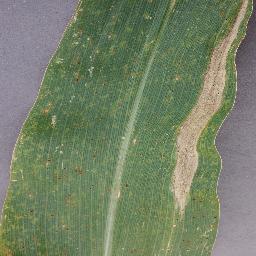
Label: Corn___Northern_Leaf_Blight